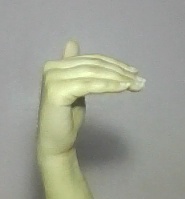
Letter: khaa